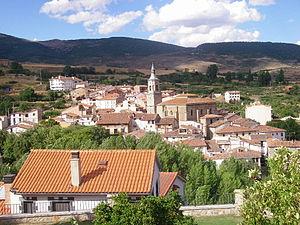
Torrecilla en Cameros est une commune de la communauté autonome de La Rioja, en Espagne.